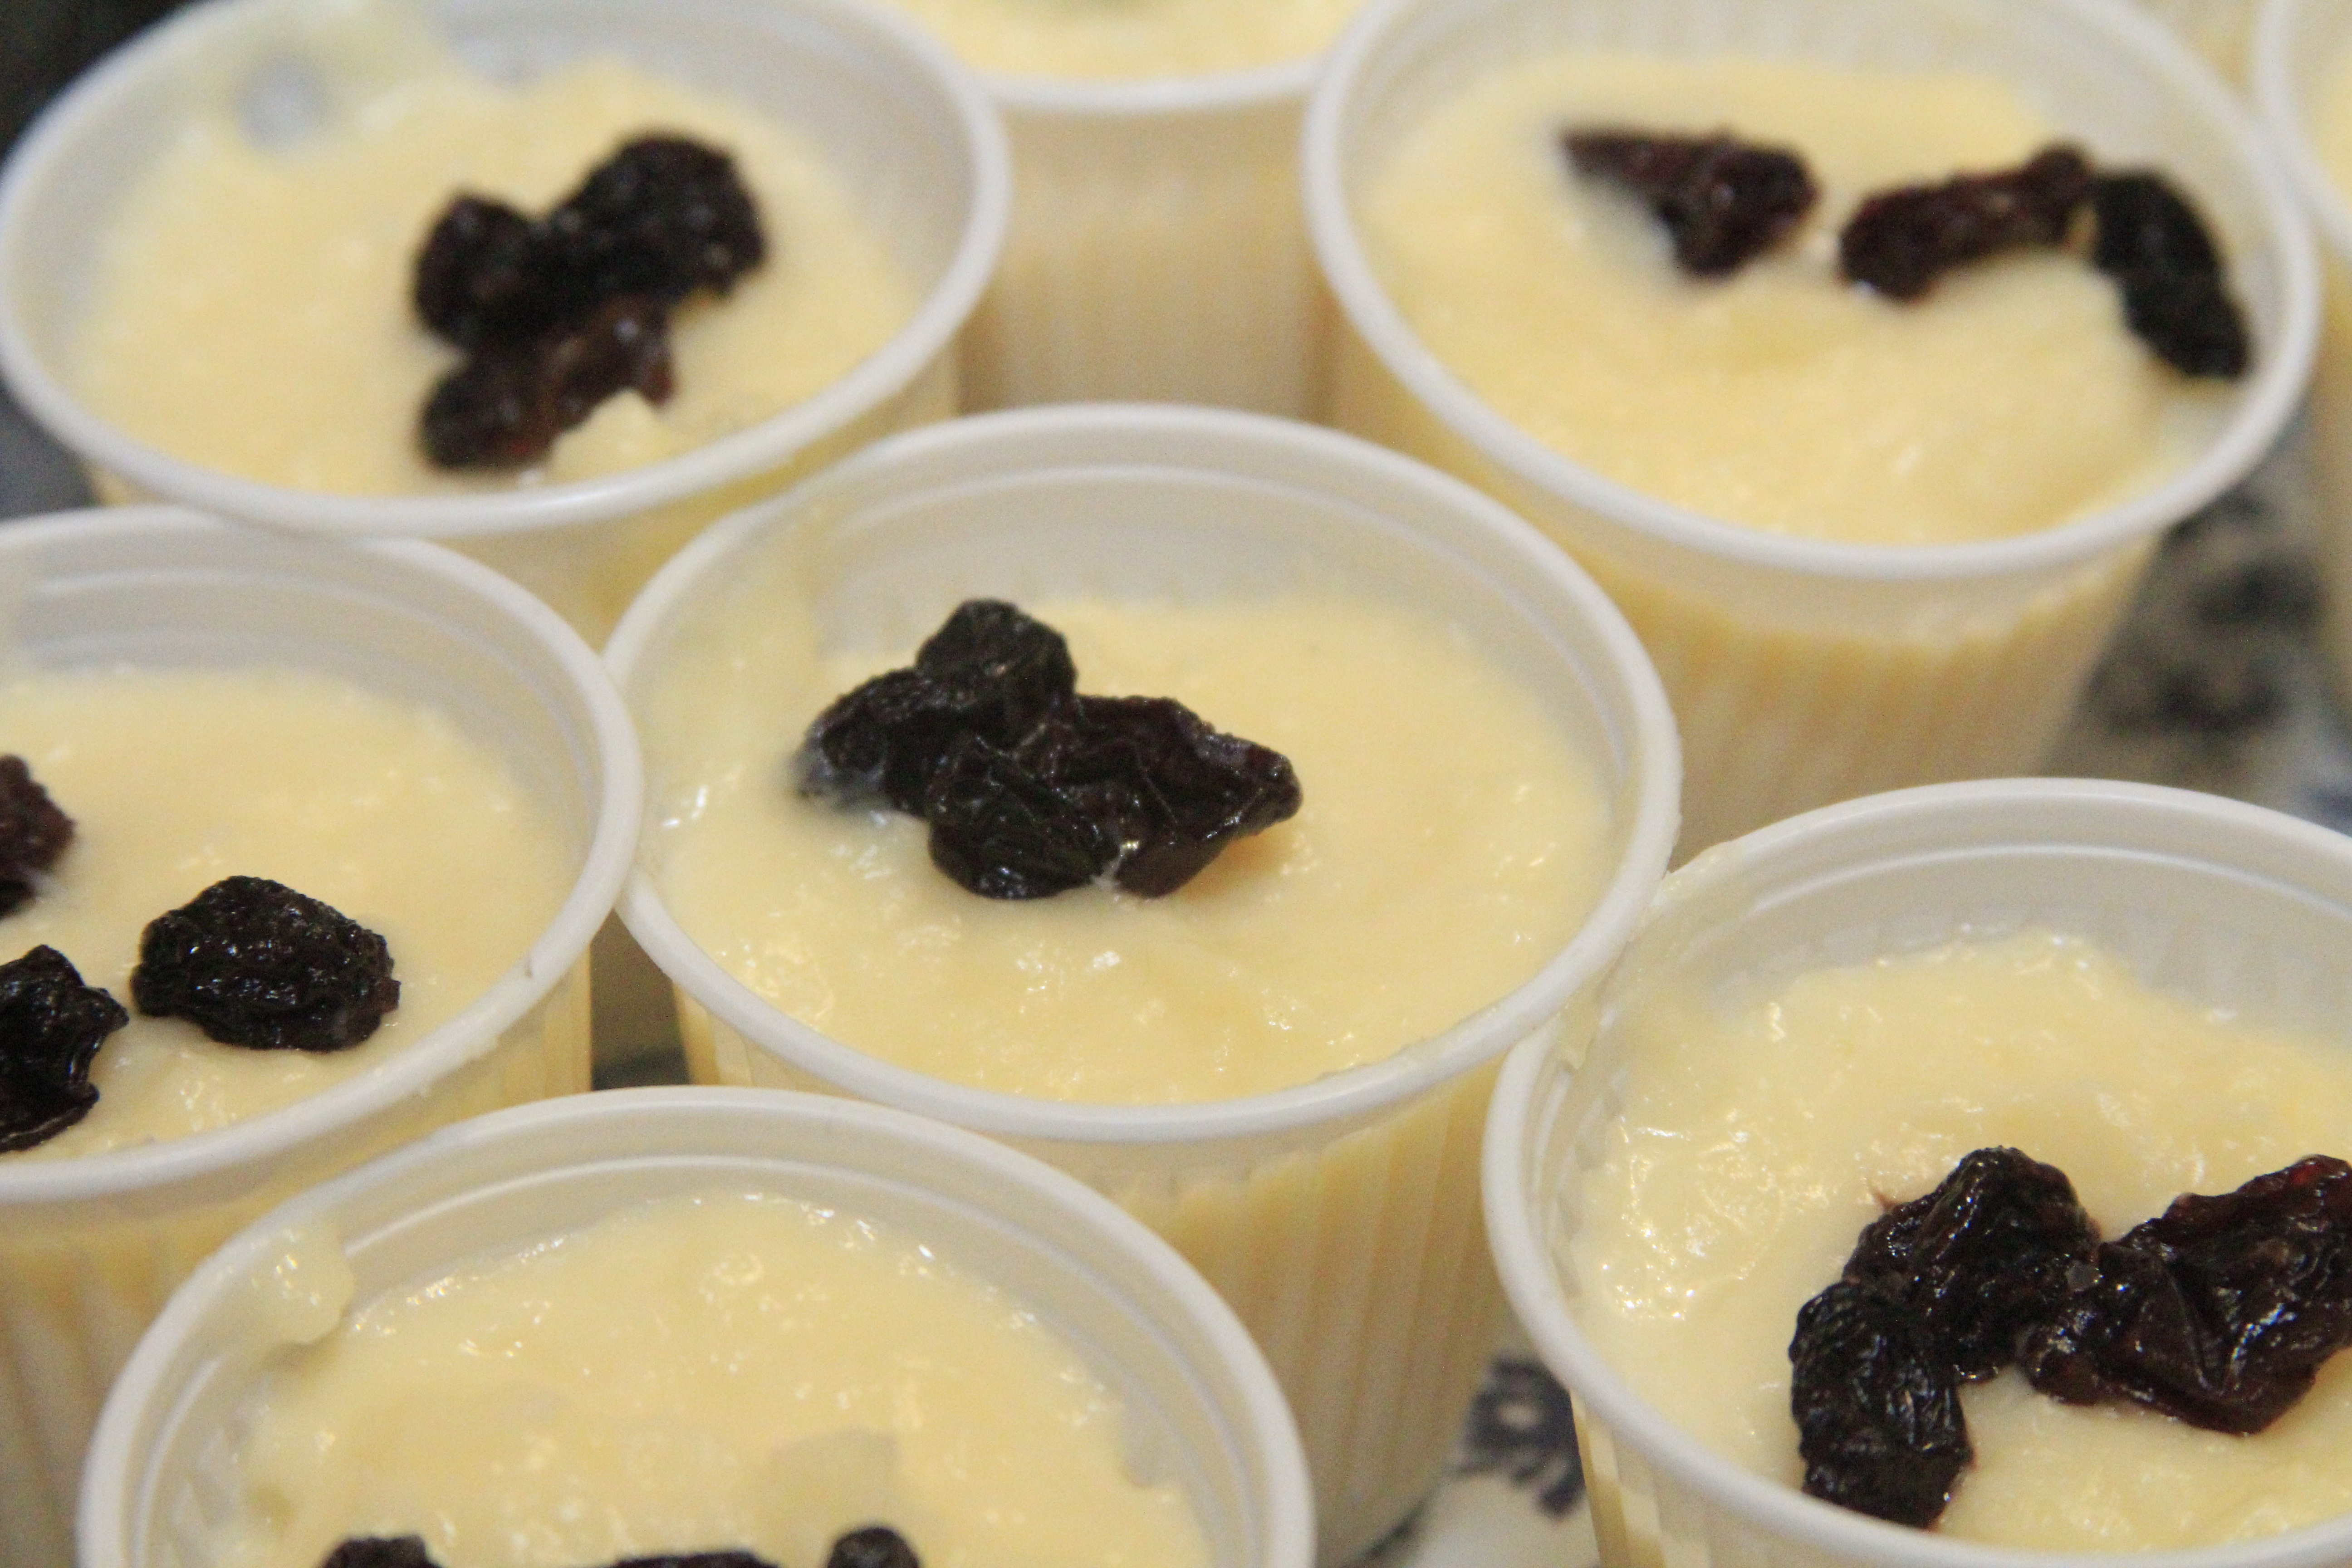
fruit, berry, dish, food, produce, breakfast, dessert, cuisine, pastry, cups, cheesecake, pudding, gelatine